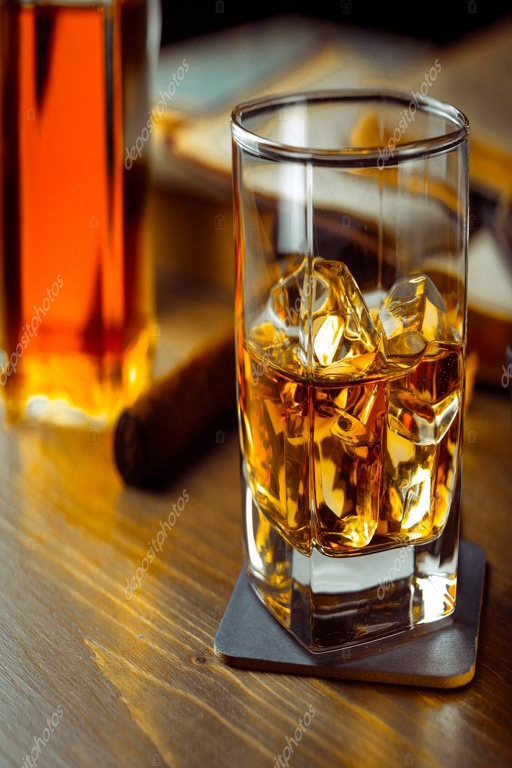
whiskey on the rocks and scholar books -- stock photo #